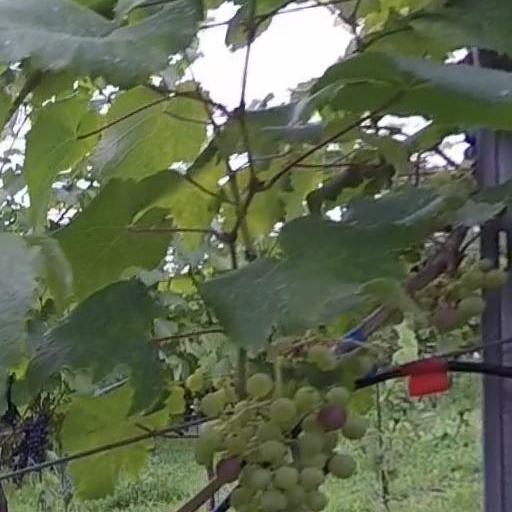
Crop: grape